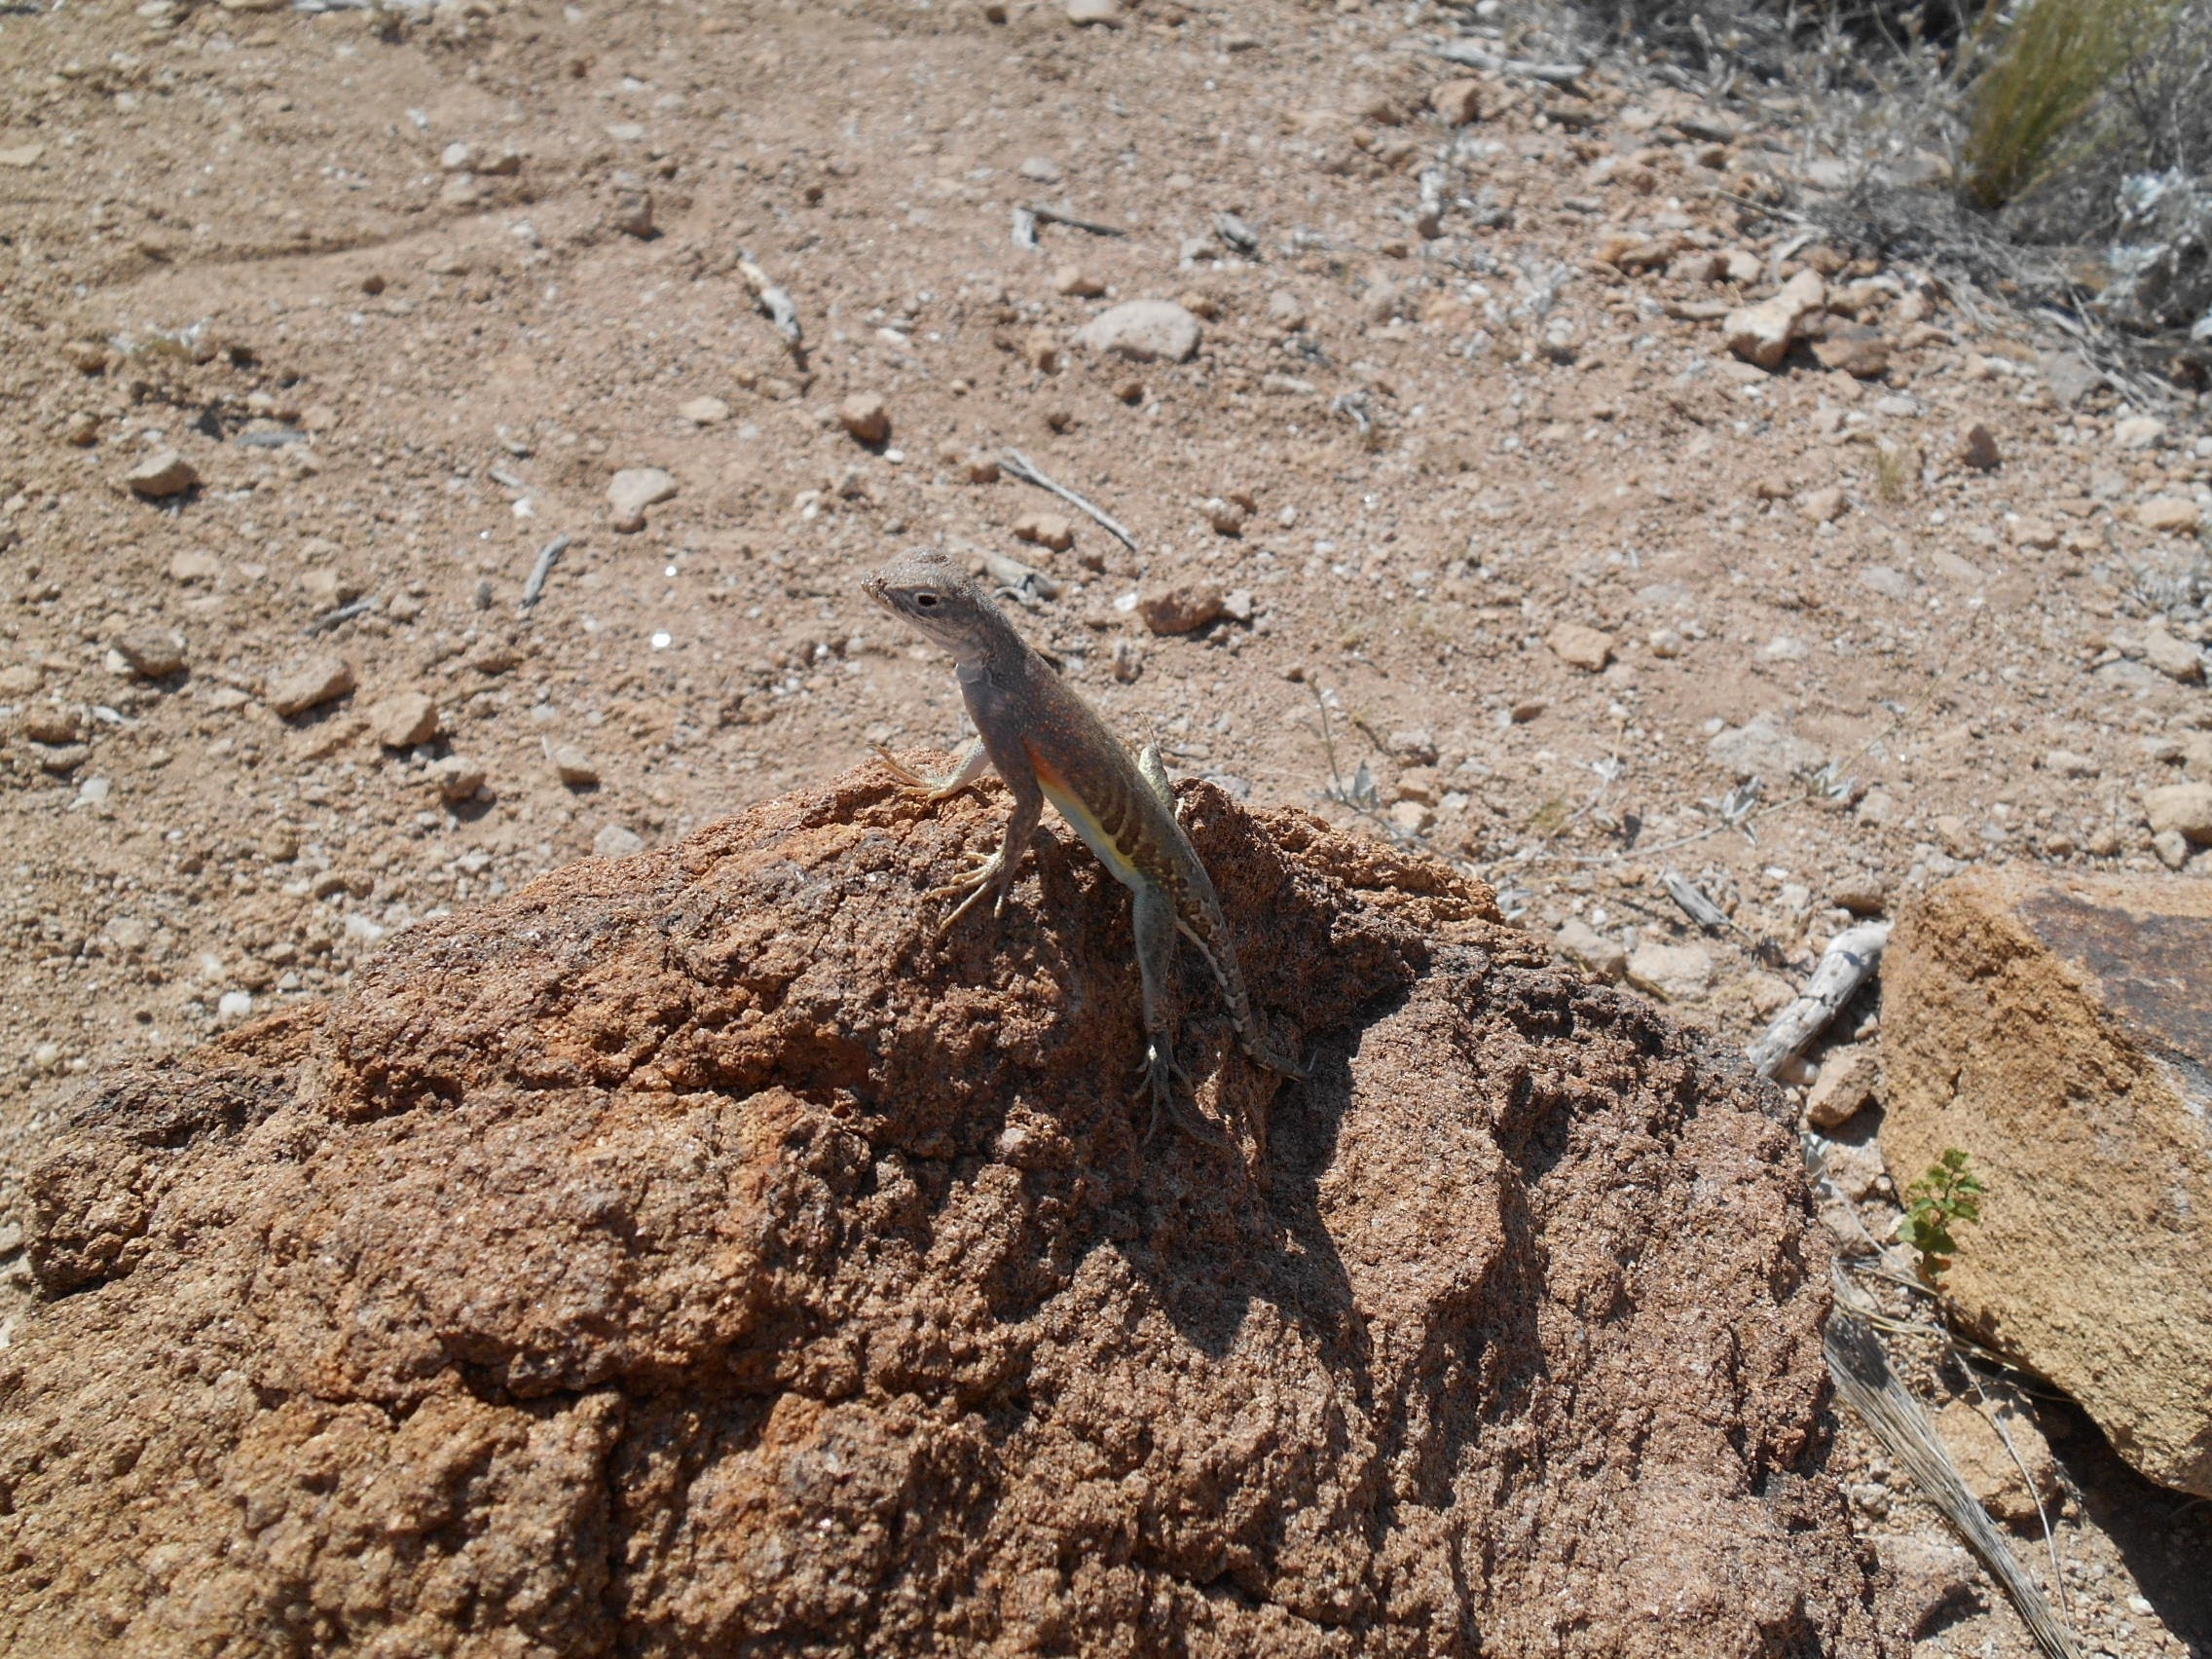
nature, sand, rock, wilderness, sun, desert, animal, dry, wildlife, wild, natural, park, brown, soil, reptile, fauna, lizard, outdoors, national, hot, scaled reptile